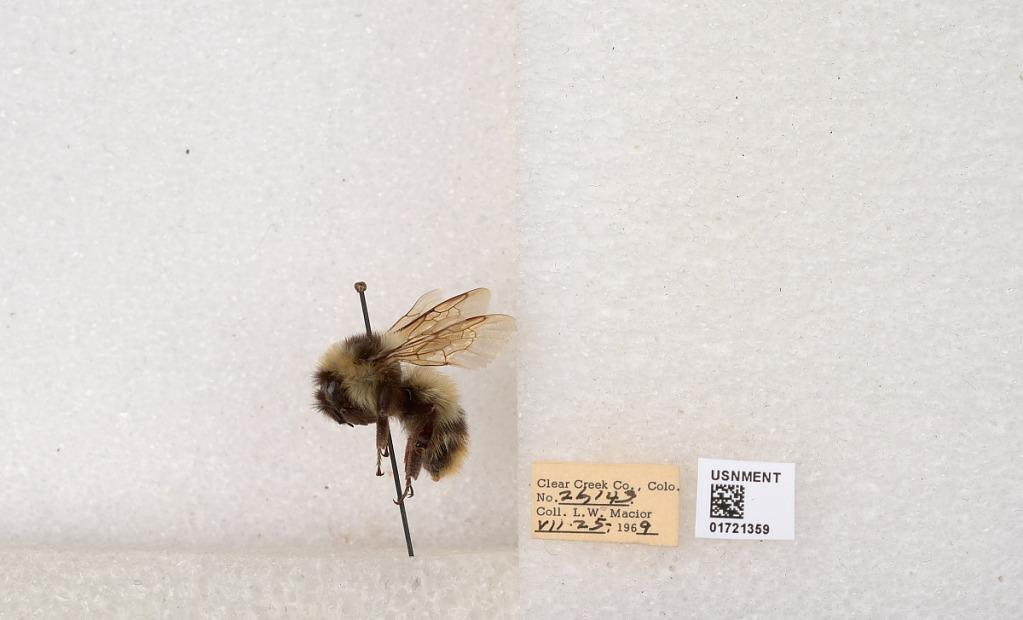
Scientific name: Bombus kirbyellus
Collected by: L. Macior
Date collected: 1969-7-25
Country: United States
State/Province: Colorado
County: Clear Creek
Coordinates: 39.6891, -105.644